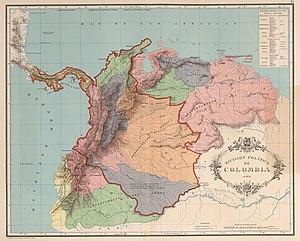
Division politique de (la Grande) Colombie en 1824. Carte XI de l'Atlas géographique et historique de la Republique de Colombie, 1890.
L’histoire de la Colombie commence il y a plus de 20 000 ans. Différentes civilisations amérindiennes se développent dès cette époque, dont la plus influente est celle du peuple Chibcha. Celui-ci domine le centre du pays lorsque Christophe Colomb « découvre » l'Amérique en 1492.
Cet article décrit l'histoire du Panama, de l'Antiquité jusqu'à nos jours.
L’indépendance du Panama a été formalisée le 3 novembre 1903 à la suite de la guerre des Mille Jours qui a abouti à la séparation du département de Panama de la République de Colombie pour former la République de Panama.
La Colombie, en forme longue la république de Colombie est une république constitutionnelle unitaire comprenant 32 départements. Le pays est situé dans le Nord-Ouest de l'Amérique du Sud ; il est bordé à l'ouest par l'océan Pacifique, au nord-ouest par le Panama, au nord par la mer des Caraïbes, au nord-est par le Venezuela, au sud-est par le Brésil, au sud par le Pérou et au sud-ouest par l'Équateur. La Colombie est le 26ᵉ plus grand pays par sa superficie et le 4ᵉ en Amérique du Sud. Avec plus de 49 millions d'habitants, la Colombie est le 28ᵉ pays le plus peuplé du monde et le 2ᵉ de tous les pays de langue espagnole après le Mexique. La Colombie est une moyenne puissance, la 4ᵉ plus grande économie d'Amérique latine, et la 3ᵉ en Amérique du Sud. La production de café, de fleurs, d'émeraudes, de charbon et de pétrole forme le principal secteur de l'économie colombienne.